Shreveport Area Transit System

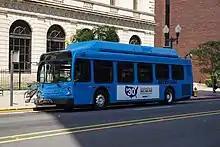
A SporTran bus in 2015

The Shreveport Area Transit System, commonly known as SporTran, is a public transportation bus system based in Shreveport, Louisiana, United States. It runs bus routes in Shreveport and Bossier City, Louisiana, as well as paratransit service. All bus routes converge at the Intermodal Facility near Downtown Shreveport. The entire system has been zero-fare since 2022.